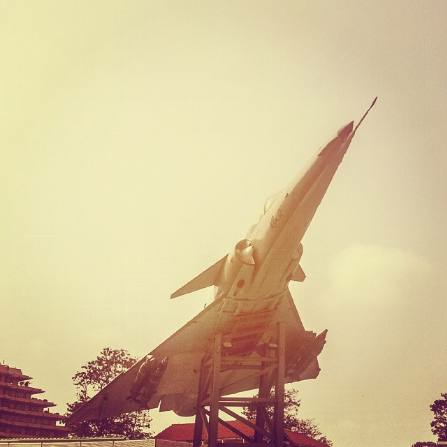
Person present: No